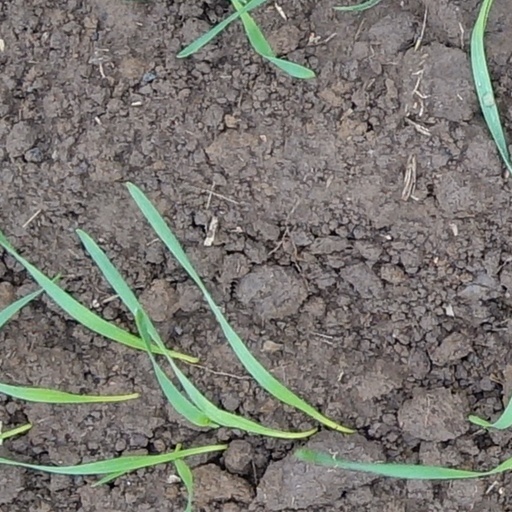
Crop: wheat